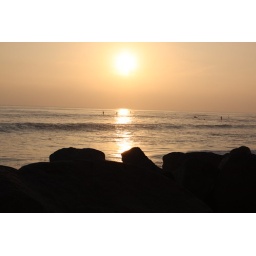
At the beach house restaurant in Encinitas